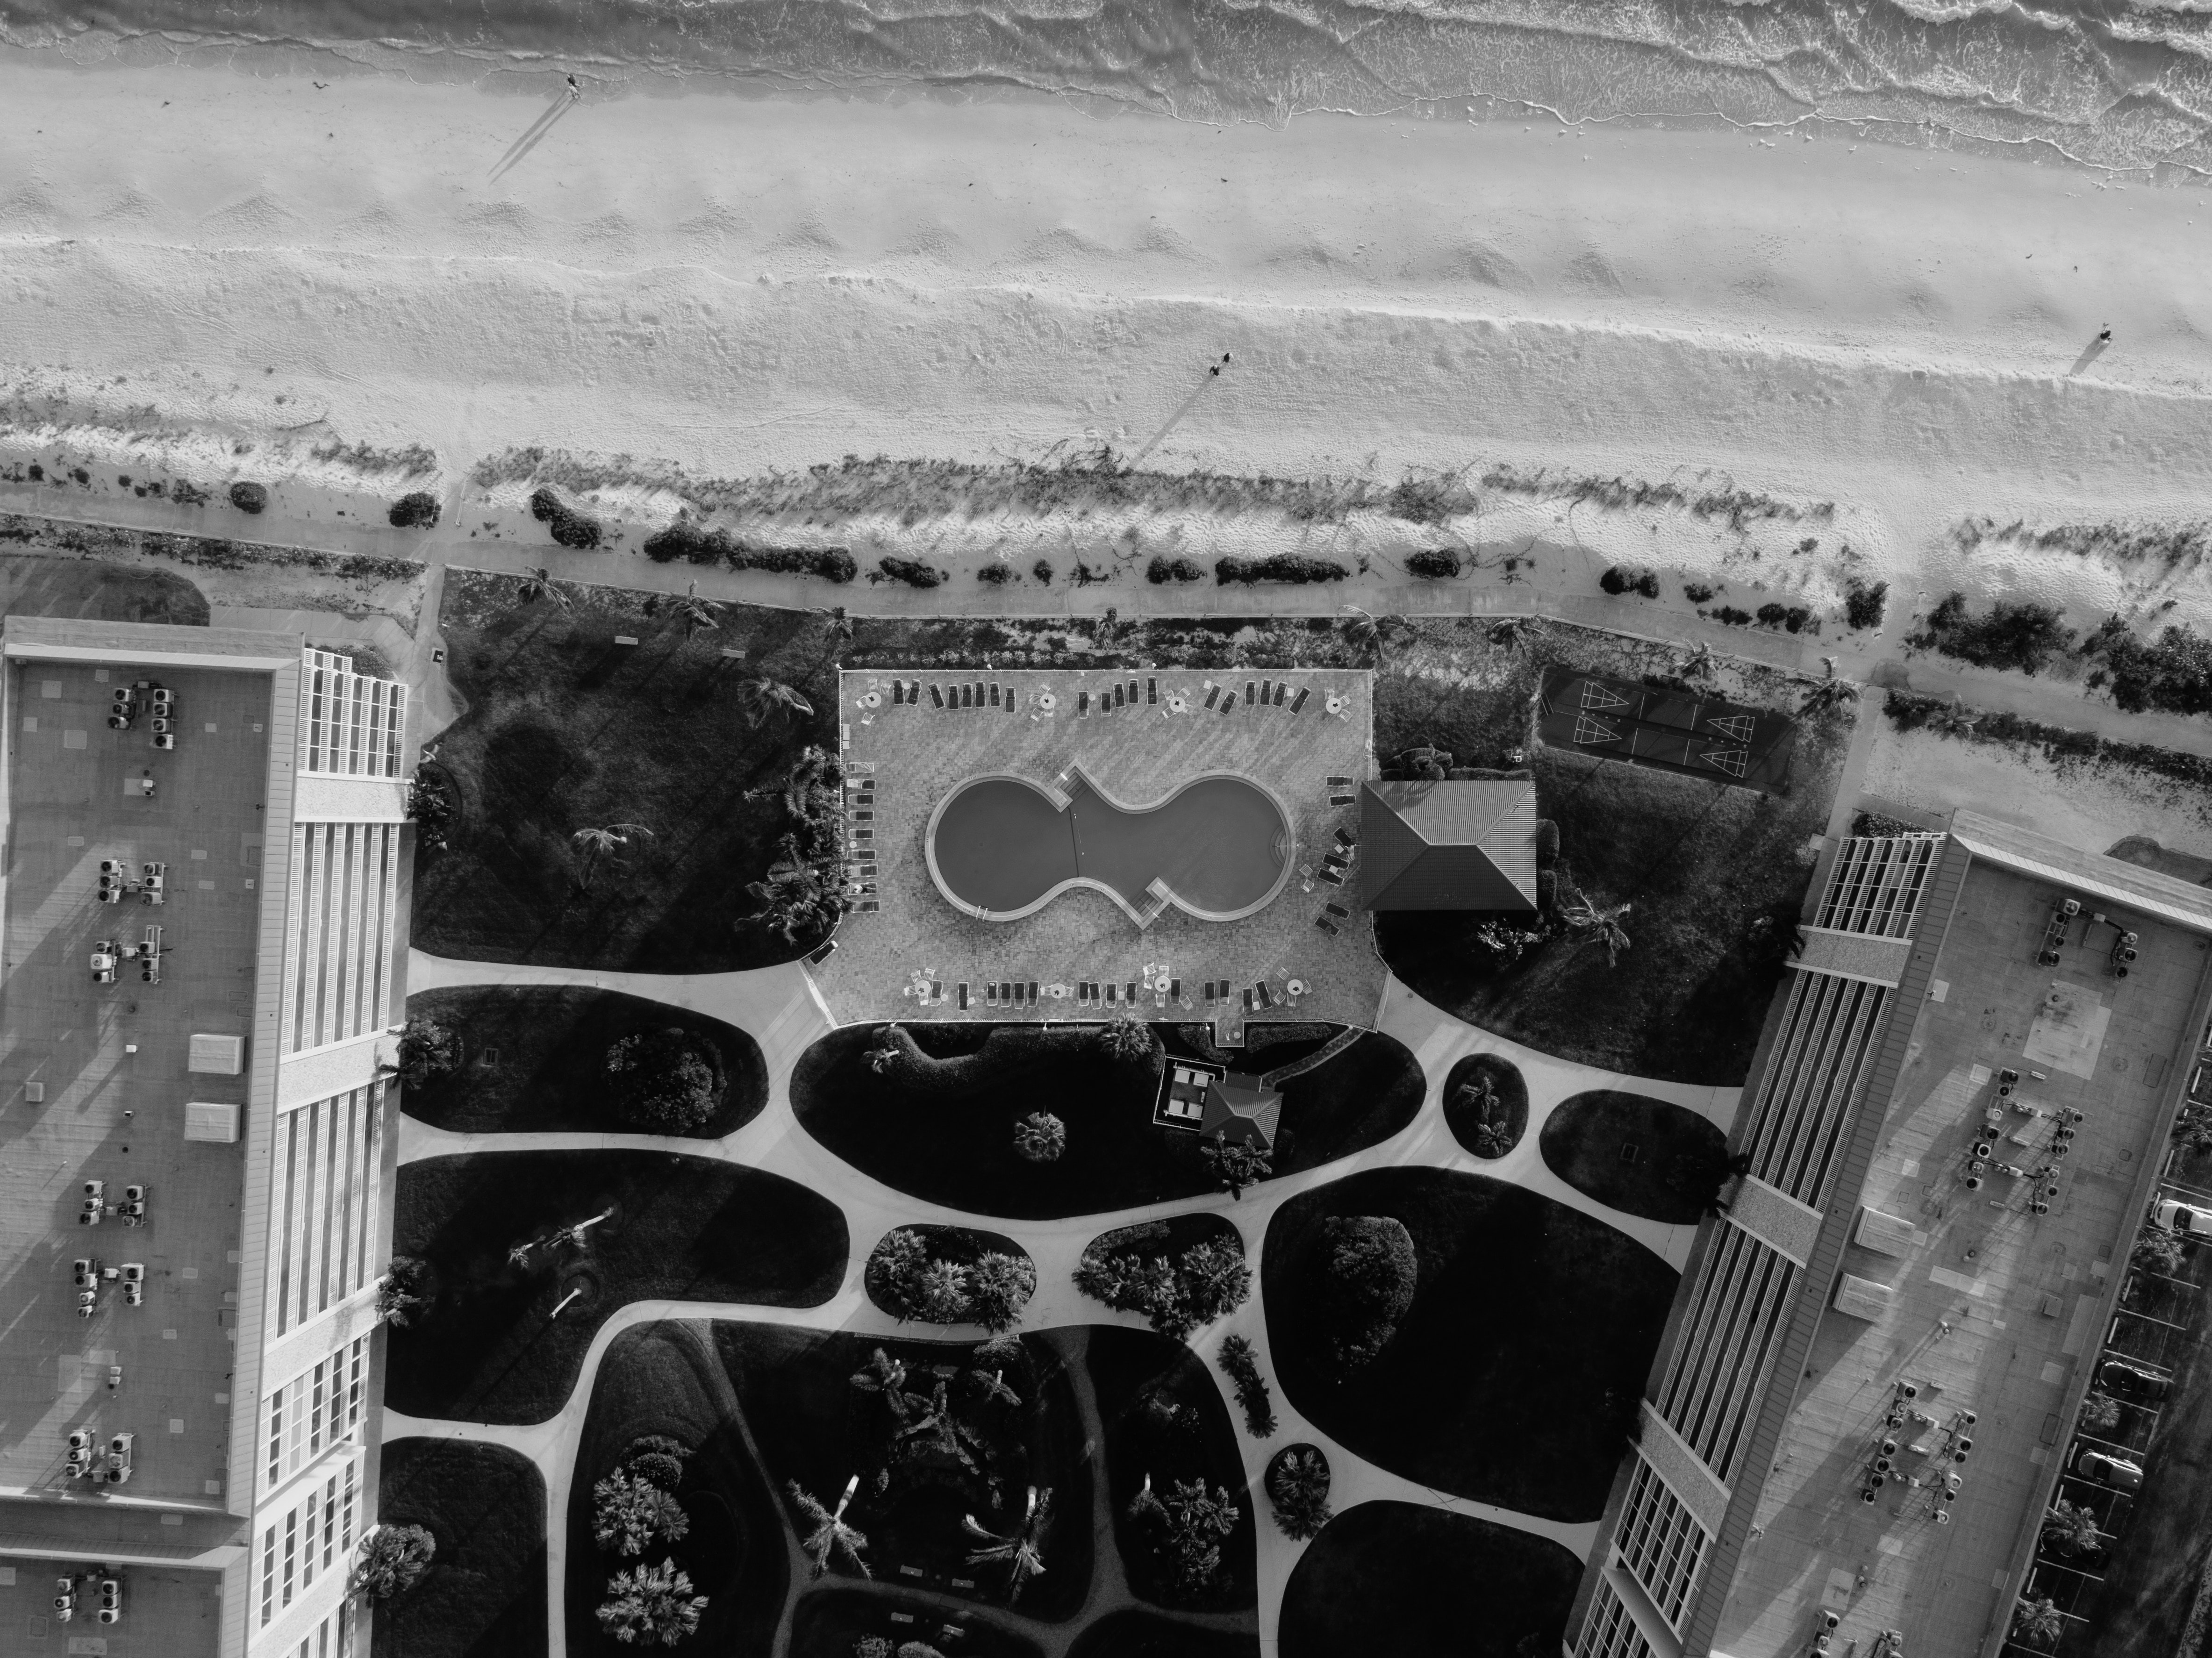
black and white, photography, stock photography, monochrome